Gangarampur

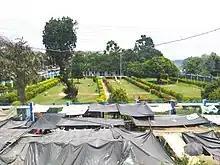
Kalitala Children Park, Gangarampur

The first of these, Kalitala Children Park ( is owned by Gangarampur Municipality, and is located at National Highway 512 and adjacent with Punarbhaba River in Gangarampur city.